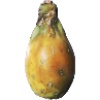
Label: Cactus fruit 1